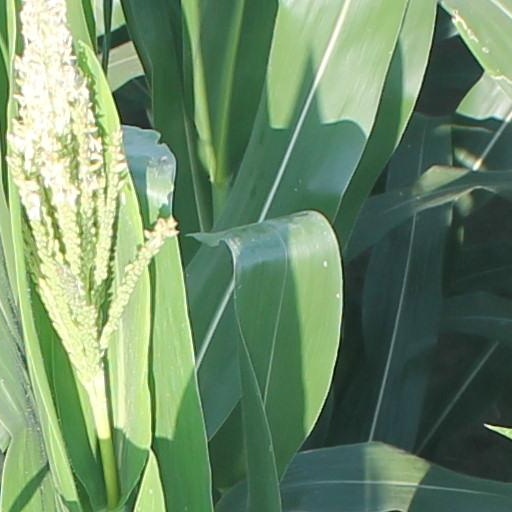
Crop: maize; corn